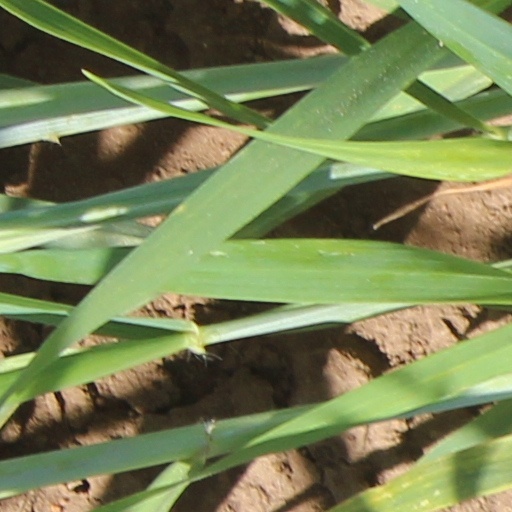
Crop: wheat